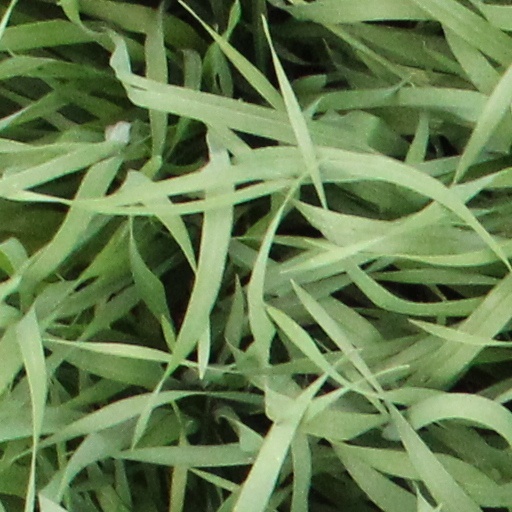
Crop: wheat